Nakawan Range

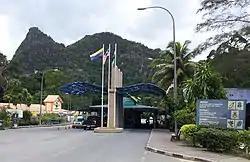
The Nakawan rises behind the Malaysia-Thai border checkpoint near Wang Kelian.

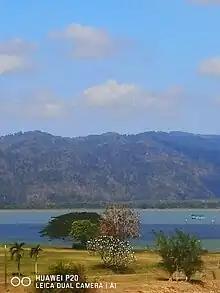
The Nakawan seen from

The Nakawan Range (Malay: ) is a karstic hill range – part of the Tenasserim Hills – straddling northeast–southwest along the border between the Malaysian state of Perlis and the southern Thai province of Satun for approximately . Geologically, it is part of the .